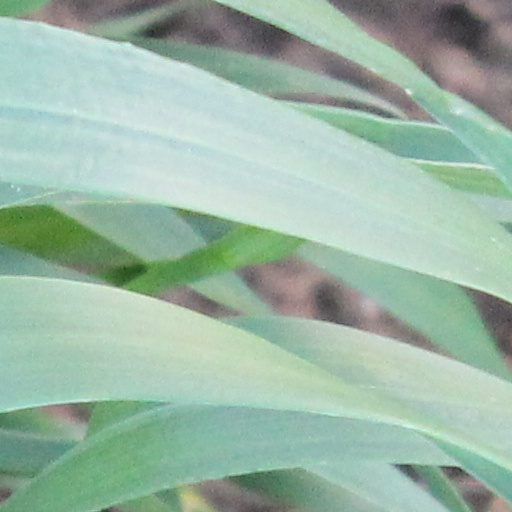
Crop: wheat